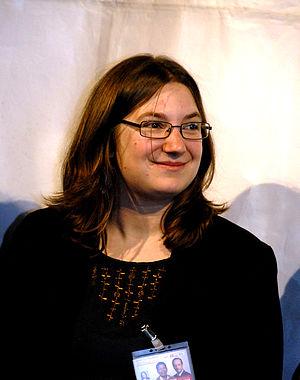
Photo de Fanélie Carrey-Conte à l'événement de lancement de la campagne législative 2012 de George Pau-Langevin.
Fanélie Carrey-Conte, née le 16 mai 1980 à Bègles, est députée de la 15ᵉ circonscription de Paris à la suite de la nomination, en juillet 2012, de George Pau Langevin au poste de ministre de la Réussite éducative jusqu'en septembre 2016. Elle a commencé son militantisme dans le syndicalisme et le mutualiste étudiant. Elle a participé à la direction de l'UNEF et de la Mutuelle des étudiants.